Architecture of Aarhus

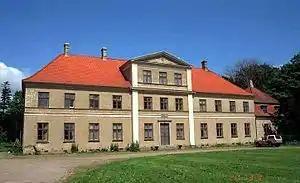
Vilhelmsborg Manor house

In the Danish provincial cities there are few major Baroque or Rococo works and in a Danish context Aarhus remained a mid-sized town up to the late 18th century and few large structures were built. Baroque and Rococo are mostly expressed in decorative details or interior design. Moesgård Manor was built in its present form in 1776-78 and appears mostly Neoclassical in style but it also has some Baroque features which show the transitional period during which it was built. Rococo in Denmark lasted for a relatively short period between 1740 and the 1770s and is mainly expressed in details such as doors, windows and interior design. Badstuegade 1 is a former warehouse but is the clearest example of Rococo in the exterior of a building in Aarhus.